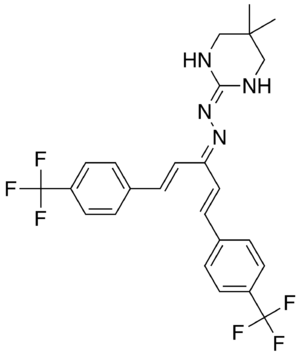
L'hydraméthylnone est un composé organique, également connu comme AC 217,300. Il est dans une classe chimique appelée aminohydrazone de trifluorométhyle, qui est un inhibiteur métabolique. Il inhibe le complexe III dans la membrane interne mitochondriale et conduit à un arrêt de la phosphorylation oxydative. Il est utilisé comme insecticide sous forme d'appâts pour les blattes et les fourmis. Quelques marques d'insecticides qui renferment de l'hydraméthylnone sont Amdro, Combat, Blatex, Cyaforce, Cyclon, Faslane, Grant, Impact, Matox, Maxforce, Pyramdron, Siege et Wipeout.